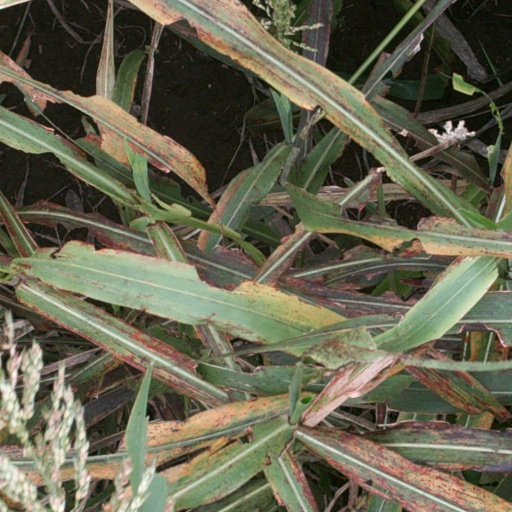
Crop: sorghum